US Airways

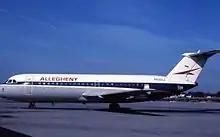
Allegheny Airlines BAC One-Eleven

US Airways traces its history to All American Aviation Inc., a company founded in 1939 by du Pont family brothers Richard C. du Pont and Alexis Felix du Pont Jr. Headquartered in Pittsburgh, the airline served the Ohio River valley in 1939. In 1949 the company was renamed All American Airways as it switched from airmail to passenger service; it changed its name again to Allegheny Airlines on January 1, 1953.